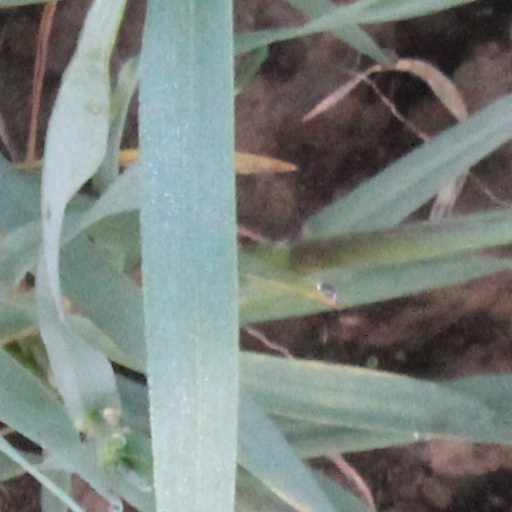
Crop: wheat